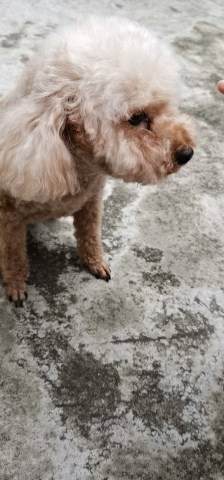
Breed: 2925-n000114-toy_poodle